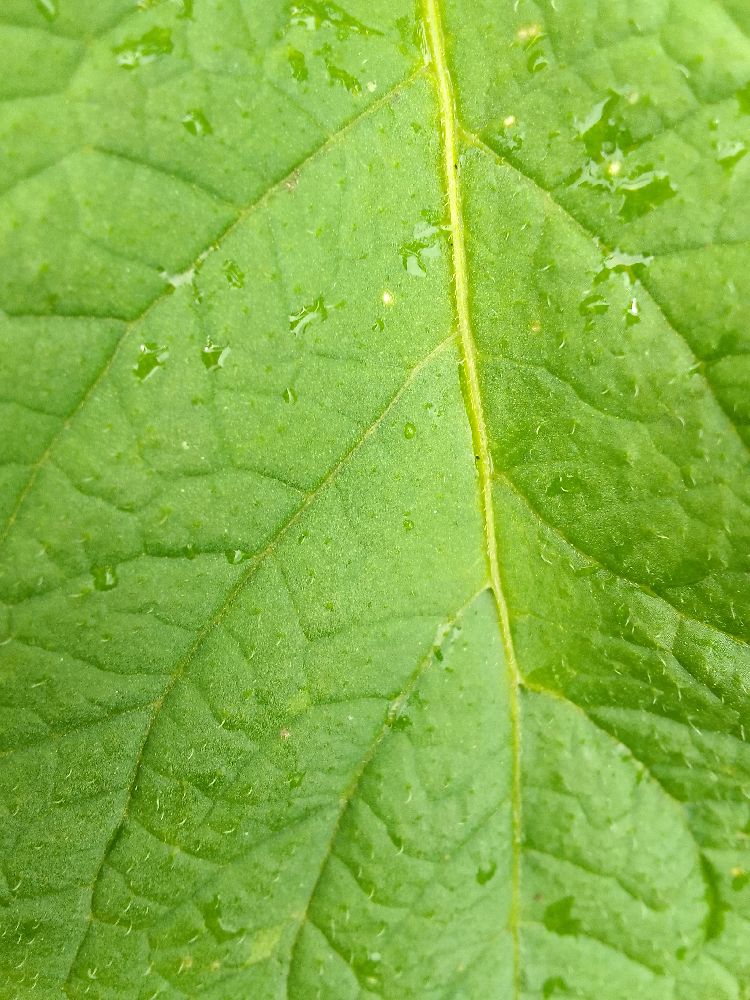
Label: Healthy